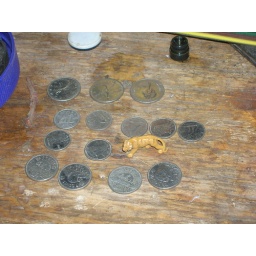
$1.65 and small plastic tiger found under seats and trim.